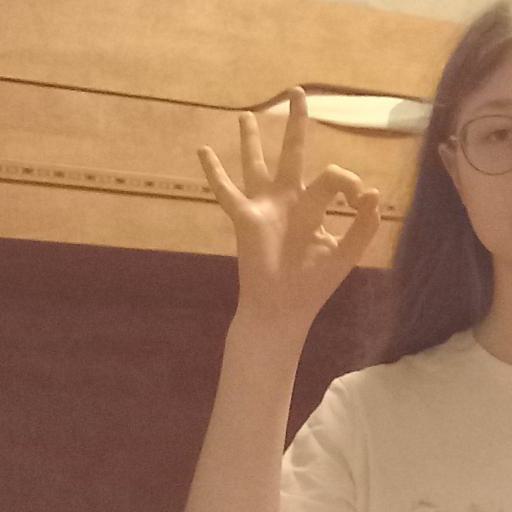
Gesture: ok